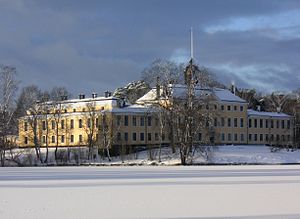
Kristina af Sverige / Dronning
Slottet Jacobsdal, nu Ulriksdal.
Kristina Augusta var regerende dronning af Sverige fra 1632 til 1654. Hun var datter af og tronarving efter Kong Gustaf 2. Adolf. Hun var under formynderstyre med Axel Oxenstierna i spidsen fra 1632 og regerende dronning 1644-1654.